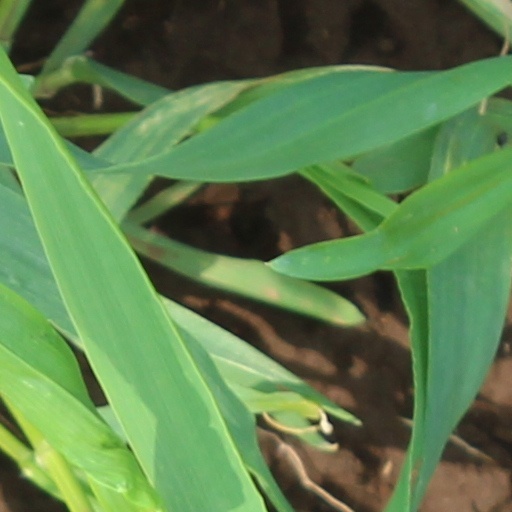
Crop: wheat